Steam dome

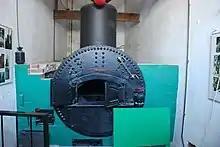
Cornish boiler, with a 'Dolly Varden' dome

Traction engines in Britain were rarely fitted with a steam dome. As their cylinder block was mounted directly onto the top of the boiler barrel, the casting for this was cast with a large steam jacket around the cylinder(s). This jacket was large and tall enough to act as a steam dome. The base of the cylinder casting was a curved saddle to fit directly onto the boiler. Holes drilled in the boiler allowed steam to pass through, usually more than one smaller hole, to avoid reducing the boiler strength.